DivX, LLC

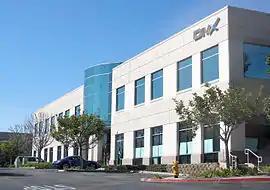
DivX headquarters in San Diego in 2008.

DivX, LLC (also formerly known as DivXNetworks, Inc. and DiVX, Inc.) is a privately held American video technology company based in San Diego, California. DivX, LLC is best known for creating the DivX family of digital video codecs. The company's software has been downloaded over 1 billion times since January 2003.